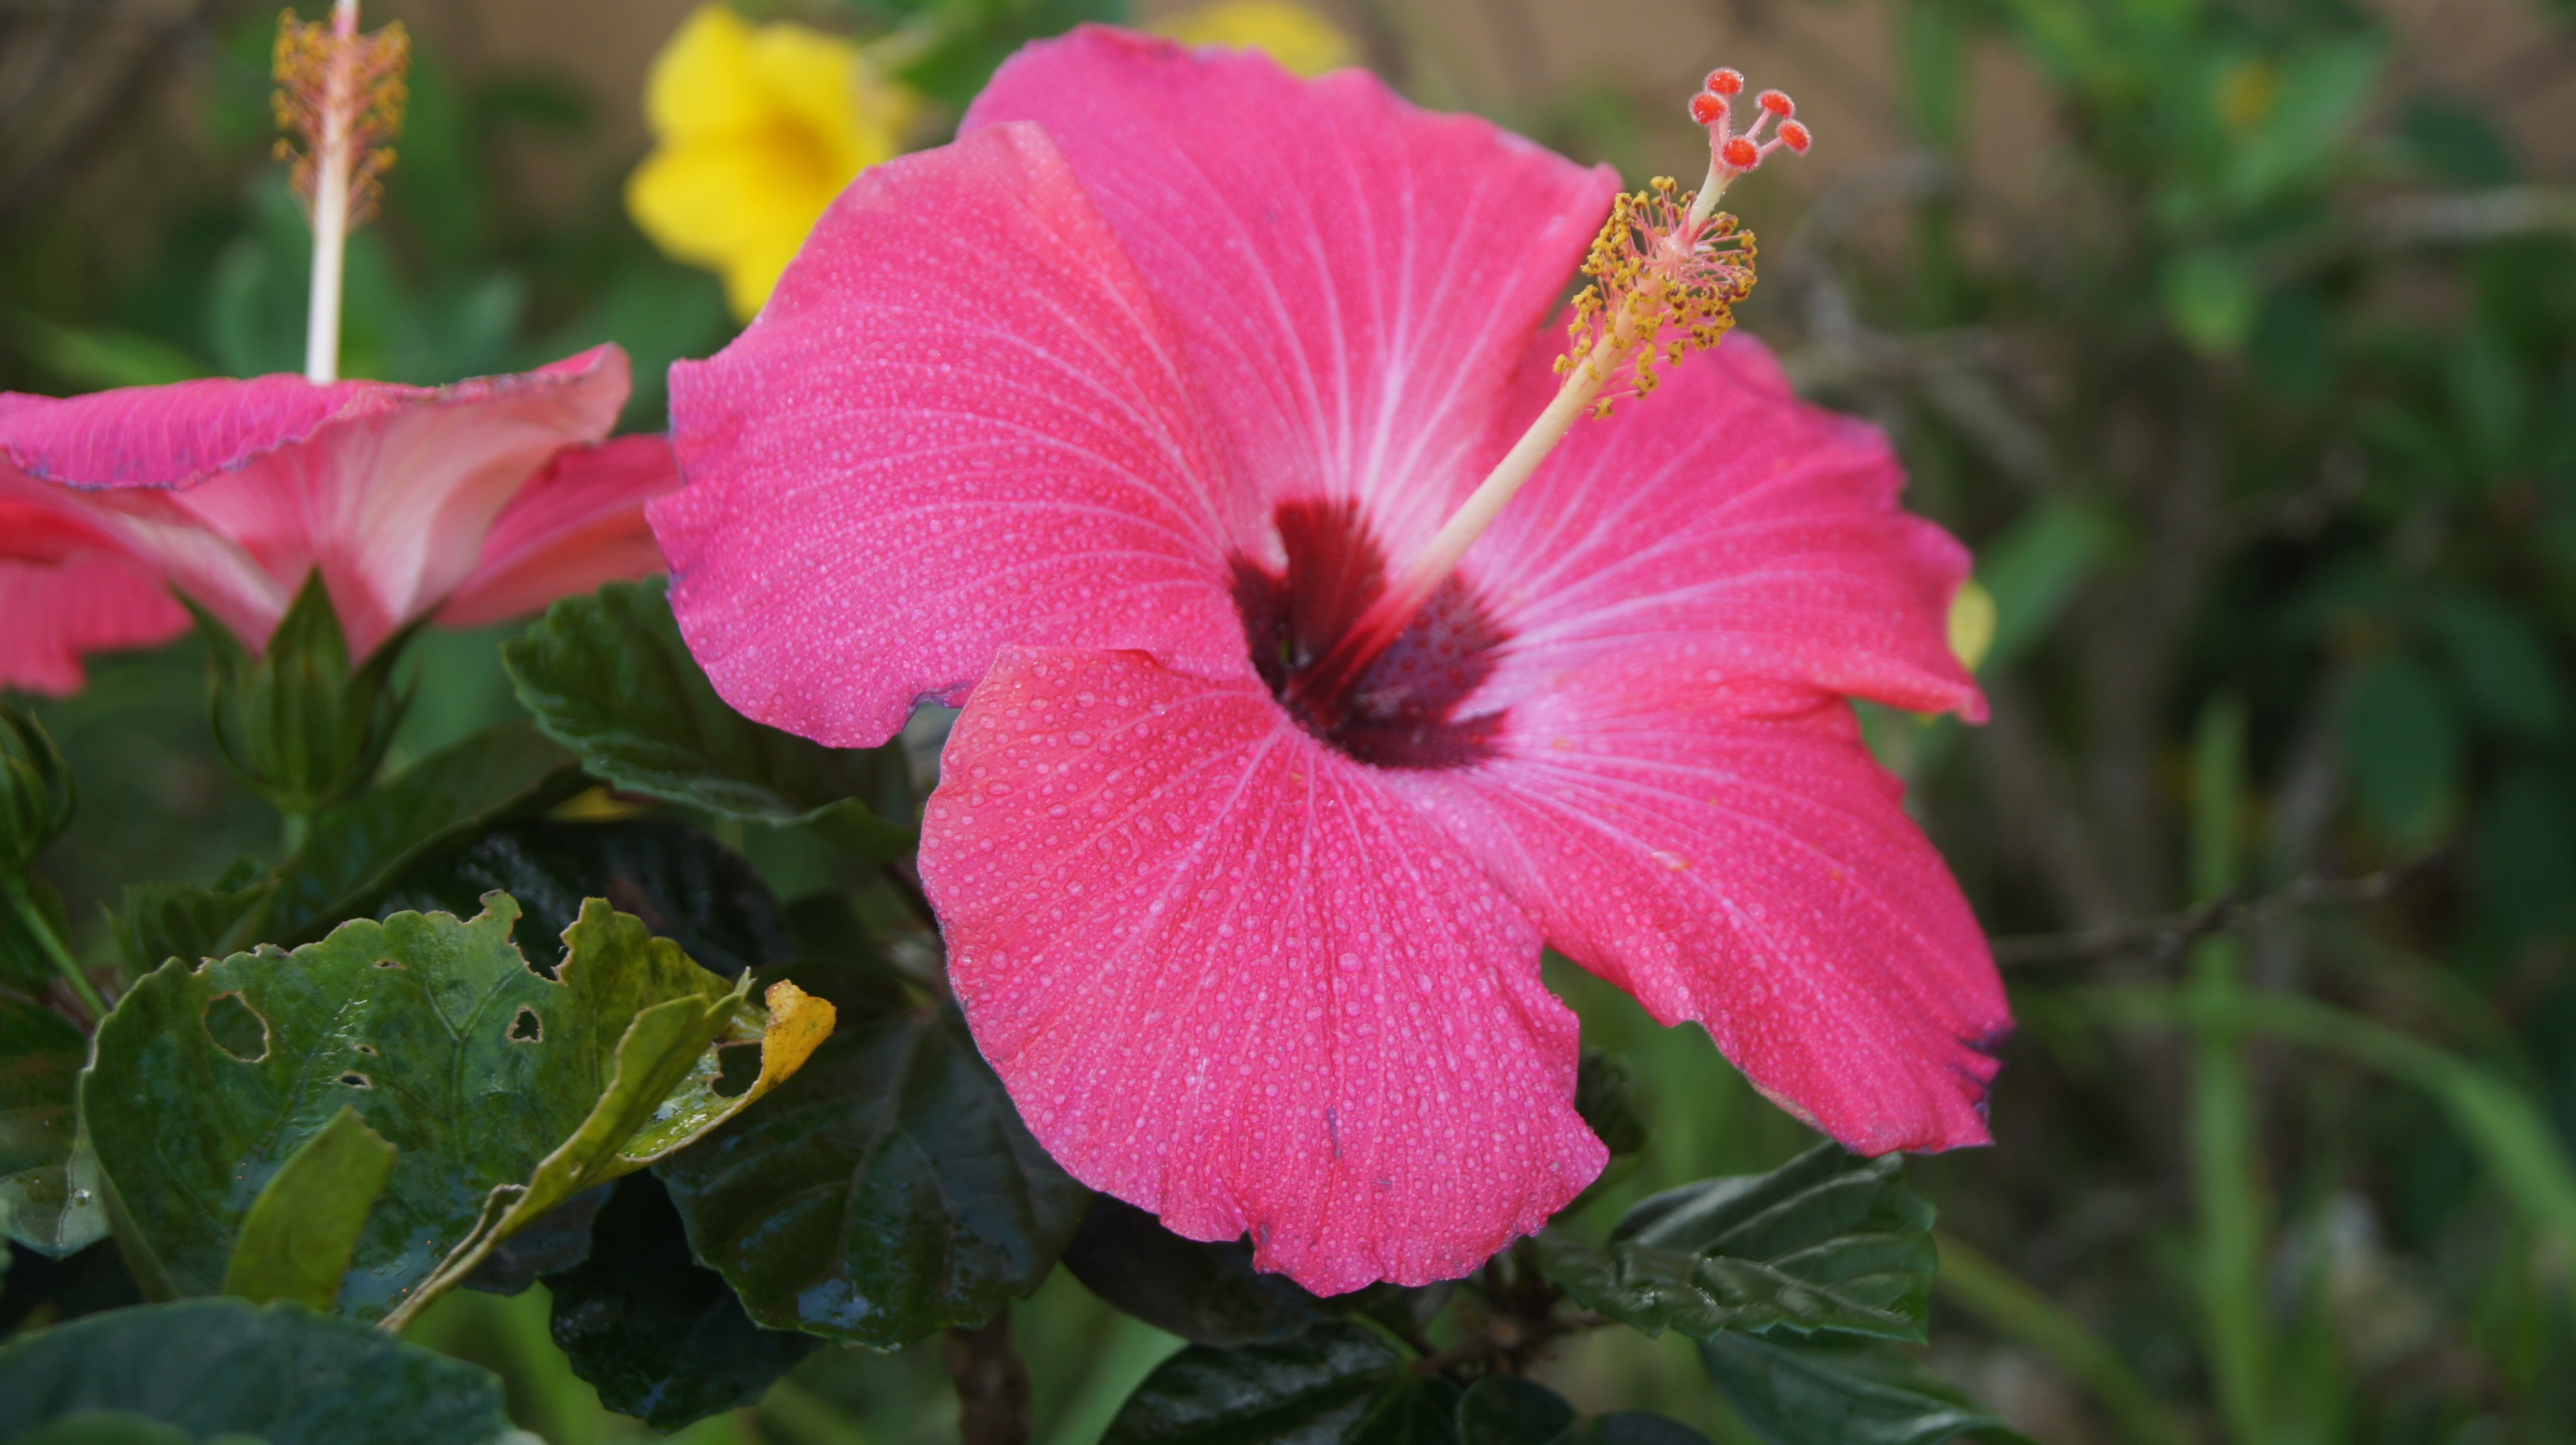
plant, flower, petal, tropical, pink, flora, hibiscus, malvales, macro photography, flowering plant, chinese hibiscus, annual plant, land plant